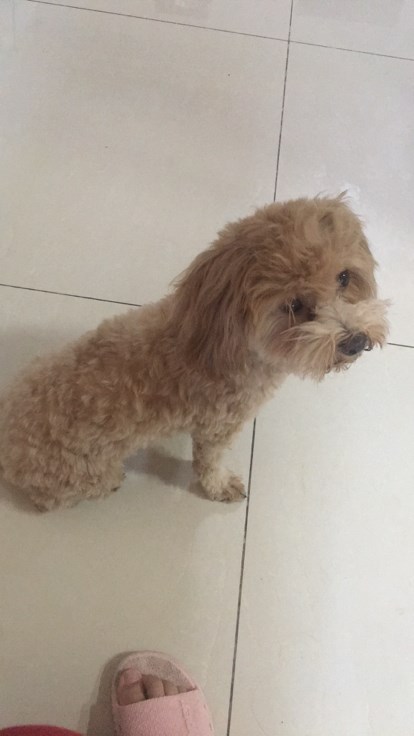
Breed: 7449-n000128-teddy